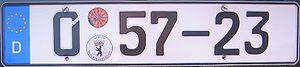
Tysklands nummerplader / Specielle koder
Diplomatplade - her for Indonesien
Nummerplader i Tyskland er registreringsnumre på køretøjer, der er indregistret i Tyskland. Nummerpladens første kombination af bogstaver angiver, hvor bilen er indregisteret. Når personer flytter til en anden registreringskreds eller køber en ny bil skal de anskaffe en ny nummerplade. Der kan købes nummerplader, der gyldige hele året eller kun for en del af et år. Dette giver mulighed for at skifte mellem f.eks. en sommerbil og en vinterbil. Biler der sælges indenfor samme registreringskreds beholder som regel sin gamle nummerplade. Det er således kun navnet på bilens ejer, der ændres.